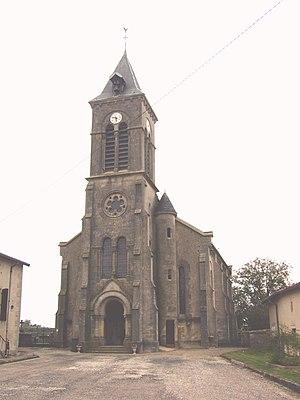
Broussey-Raulecourt est une commune française située dans le département de la Meuse, en région Grand Est.